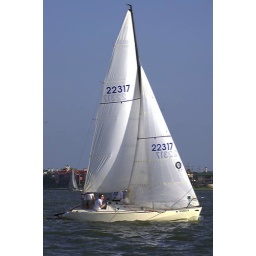
Clear Lake, Texas Wednesday sail boat races in 2006